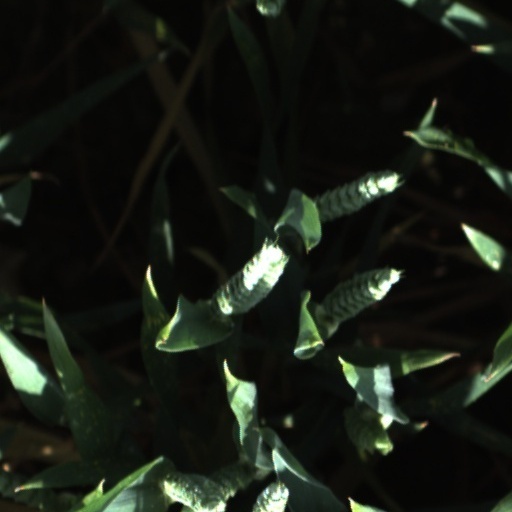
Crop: wheat